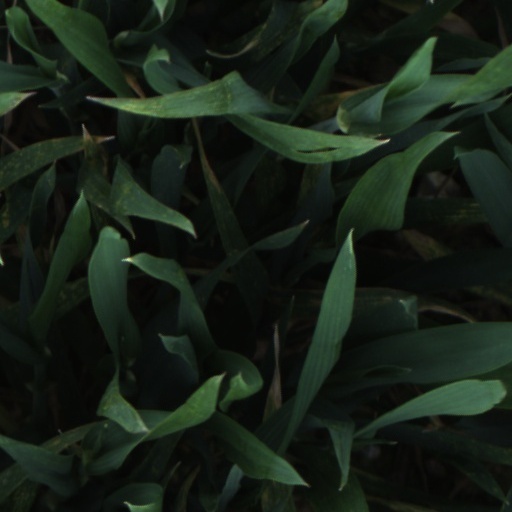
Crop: wheat